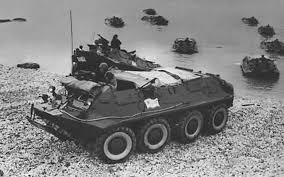
Label: BTR